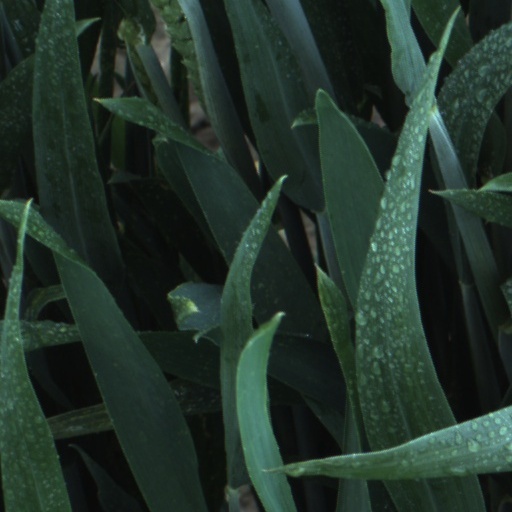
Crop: wheat